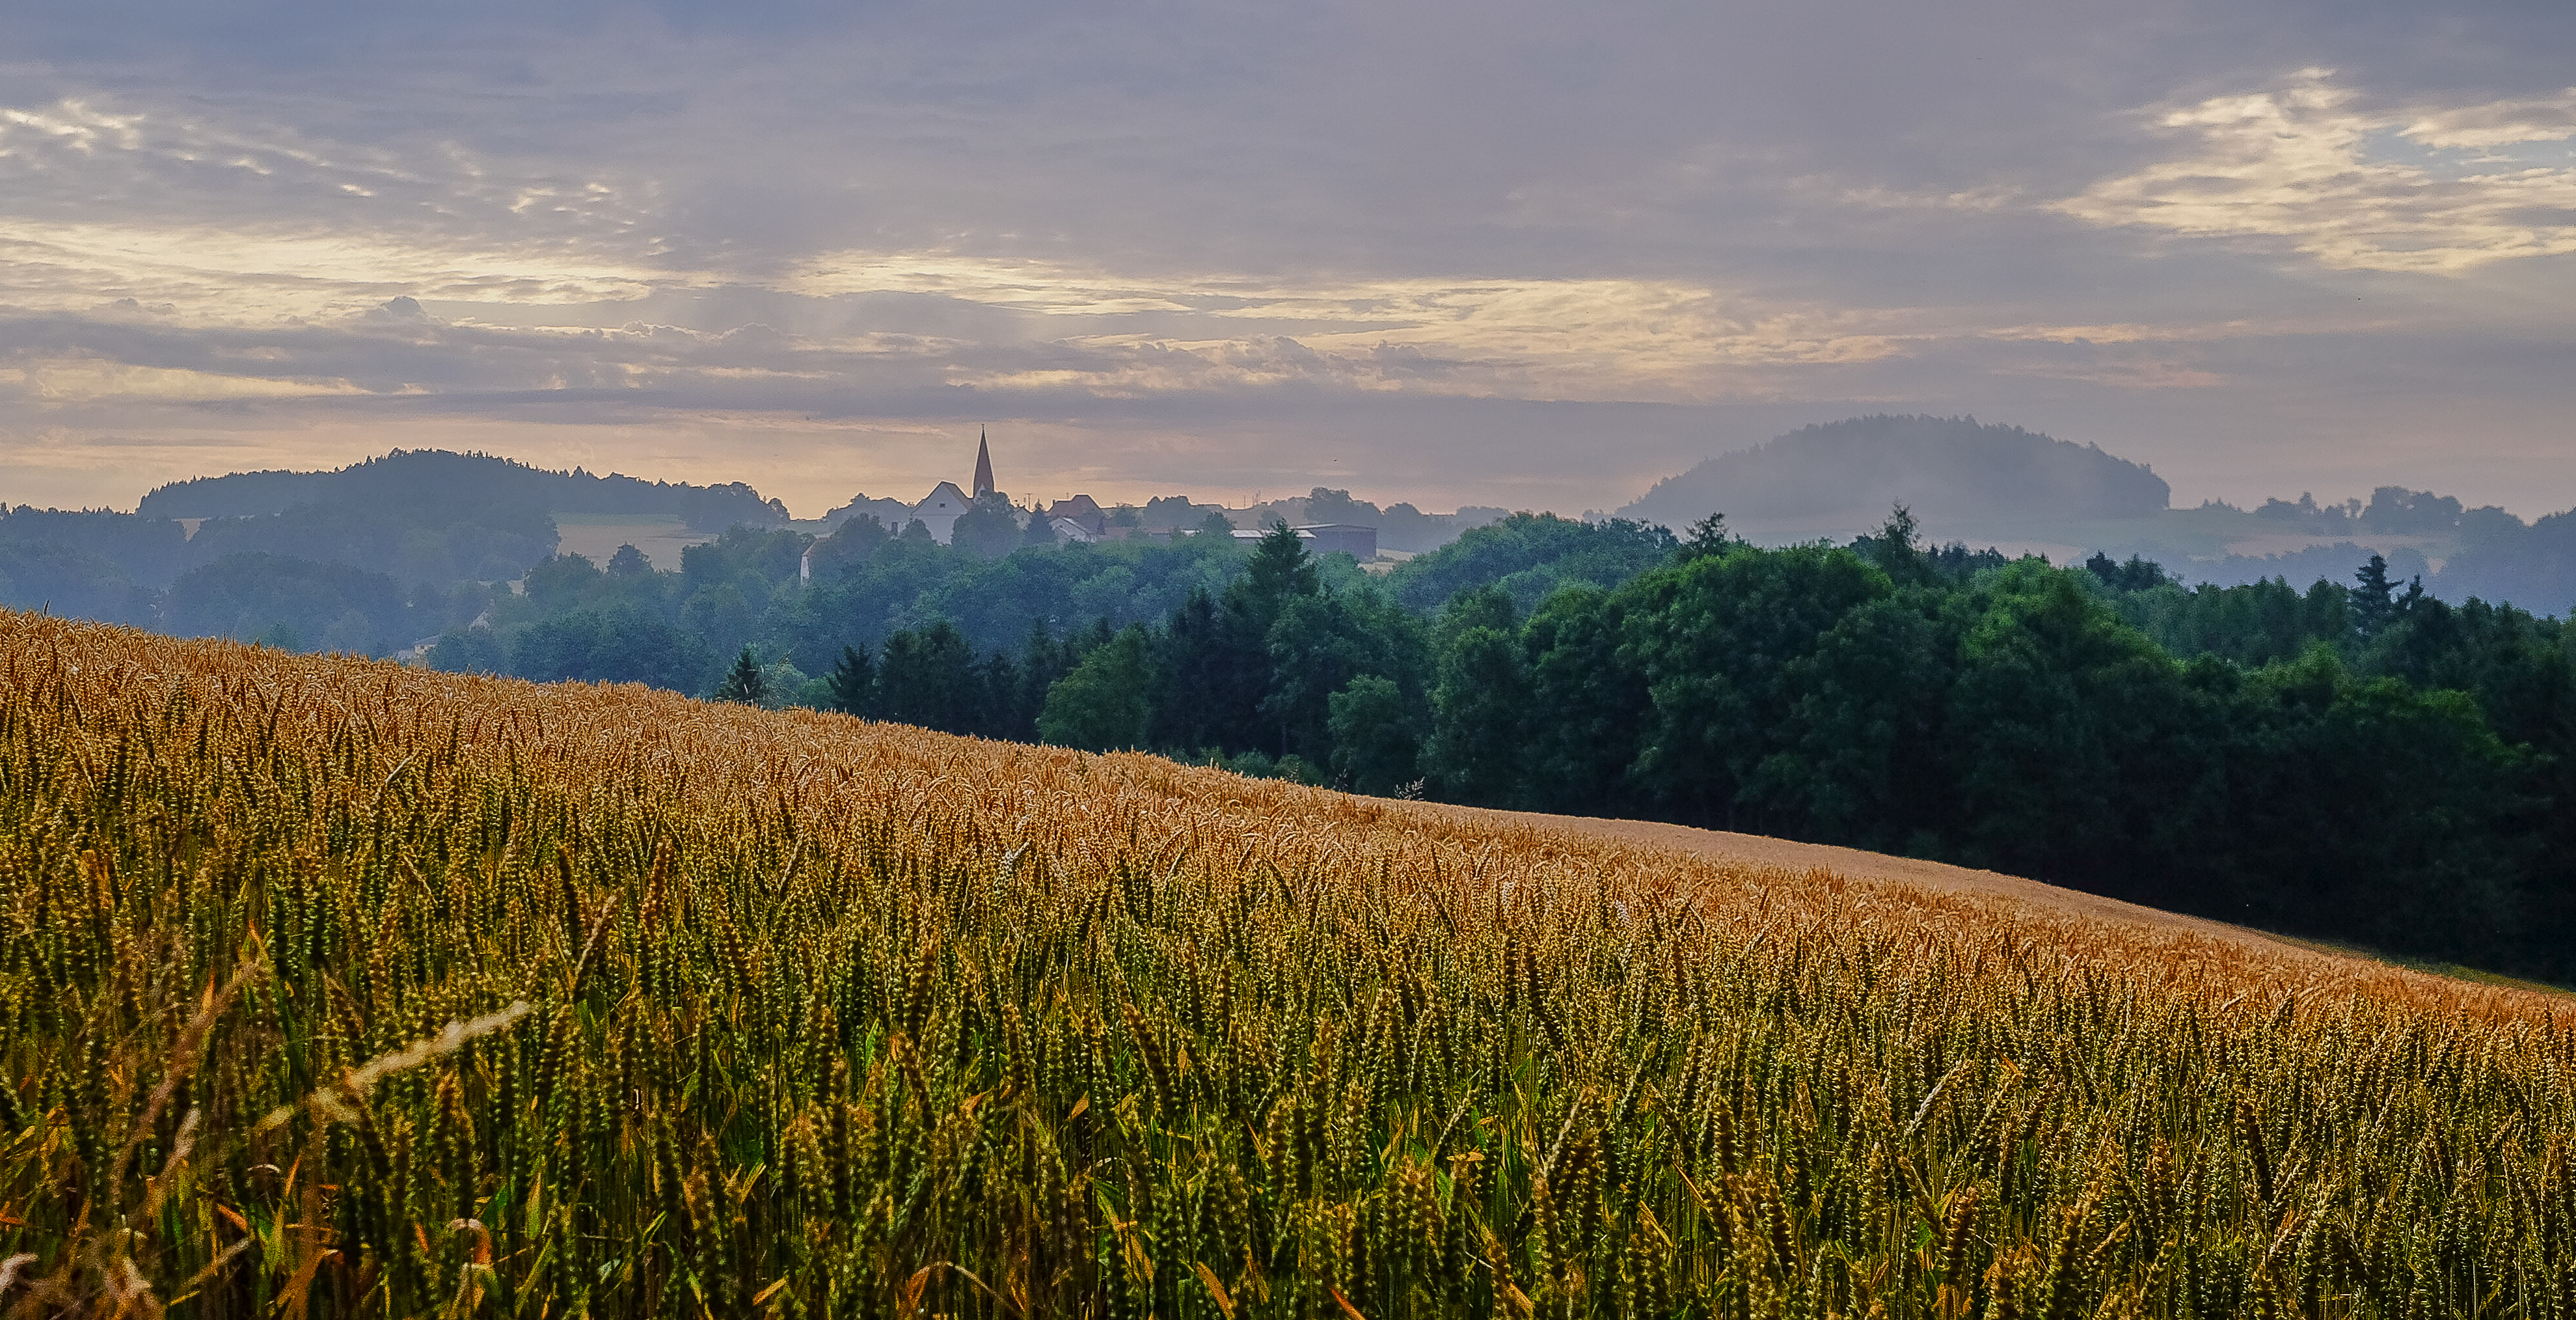
landscape, tree, nature, forest, grass, horizon, mountain, cloud, plant, sky, fog, sunrise, sunset, field, meadow, grain, prairie, sunlight, morning, leaf, hill, dawn, village, dusk, evening, crop, autumn, agriculture, plain, grassland, germany, deutschland, sommer, landschaft, bayern, bavaria, natur, dorf, habitat, ecosystem, feld, oberpfalz, rural area, summerbreeze, natural environment, atmospheric phenomenon, grass family